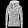
Label: Pullover